Brown University

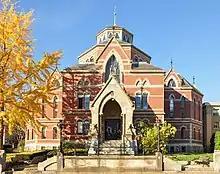
Robinson Hall (1878) was designed by Walker and Gould in the Venetian Gothic style to house Brown's library.

The exhibition galleries of the Haffenreffer Museum of Anthropology, Brown's teaching museum, are located in Manning Hall on the campus's main green. Its one million artifacts, available for research and educational purposes, are located at its Collections Research Center in Bristol, Rhode Island. The museum's goal is to inspire creative and critical thinking about culture by fostering an interdisciplinary understanding of the material world. It provides opportunities for faculty and students to work with collections and the public, teaching through objects and programs in classrooms and exhibitions. The museum sponsors lectures and events in all areas of anthropology and also runs an extensive program of outreach to local schools.